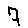
Label: 7